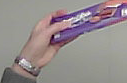
Product: milka_chocolate